Elmer Wilkens

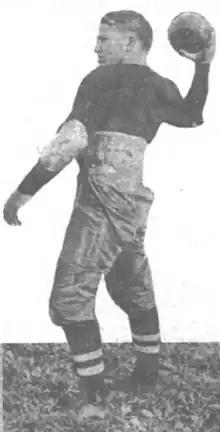

Wilkens was born on June 25, 1901, in Fort Wayne, Indiana. He attended Fort Wayne High School and became one of only three of their alumni ever to make it to the NFL. He also played basketball at Fort Wayne. In 1920, he enrolled at Indiana University Bloomington, playing for the freshman football squad that year and captaining it.